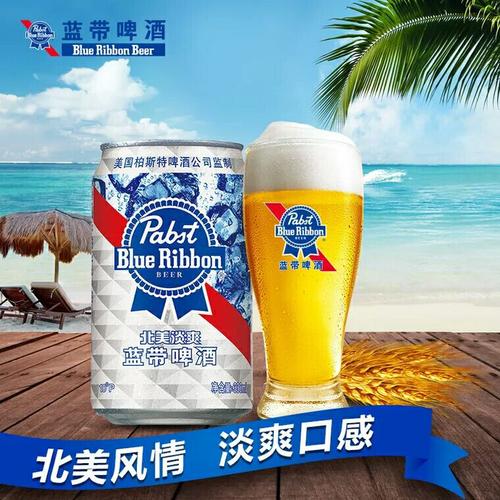
Label: metal